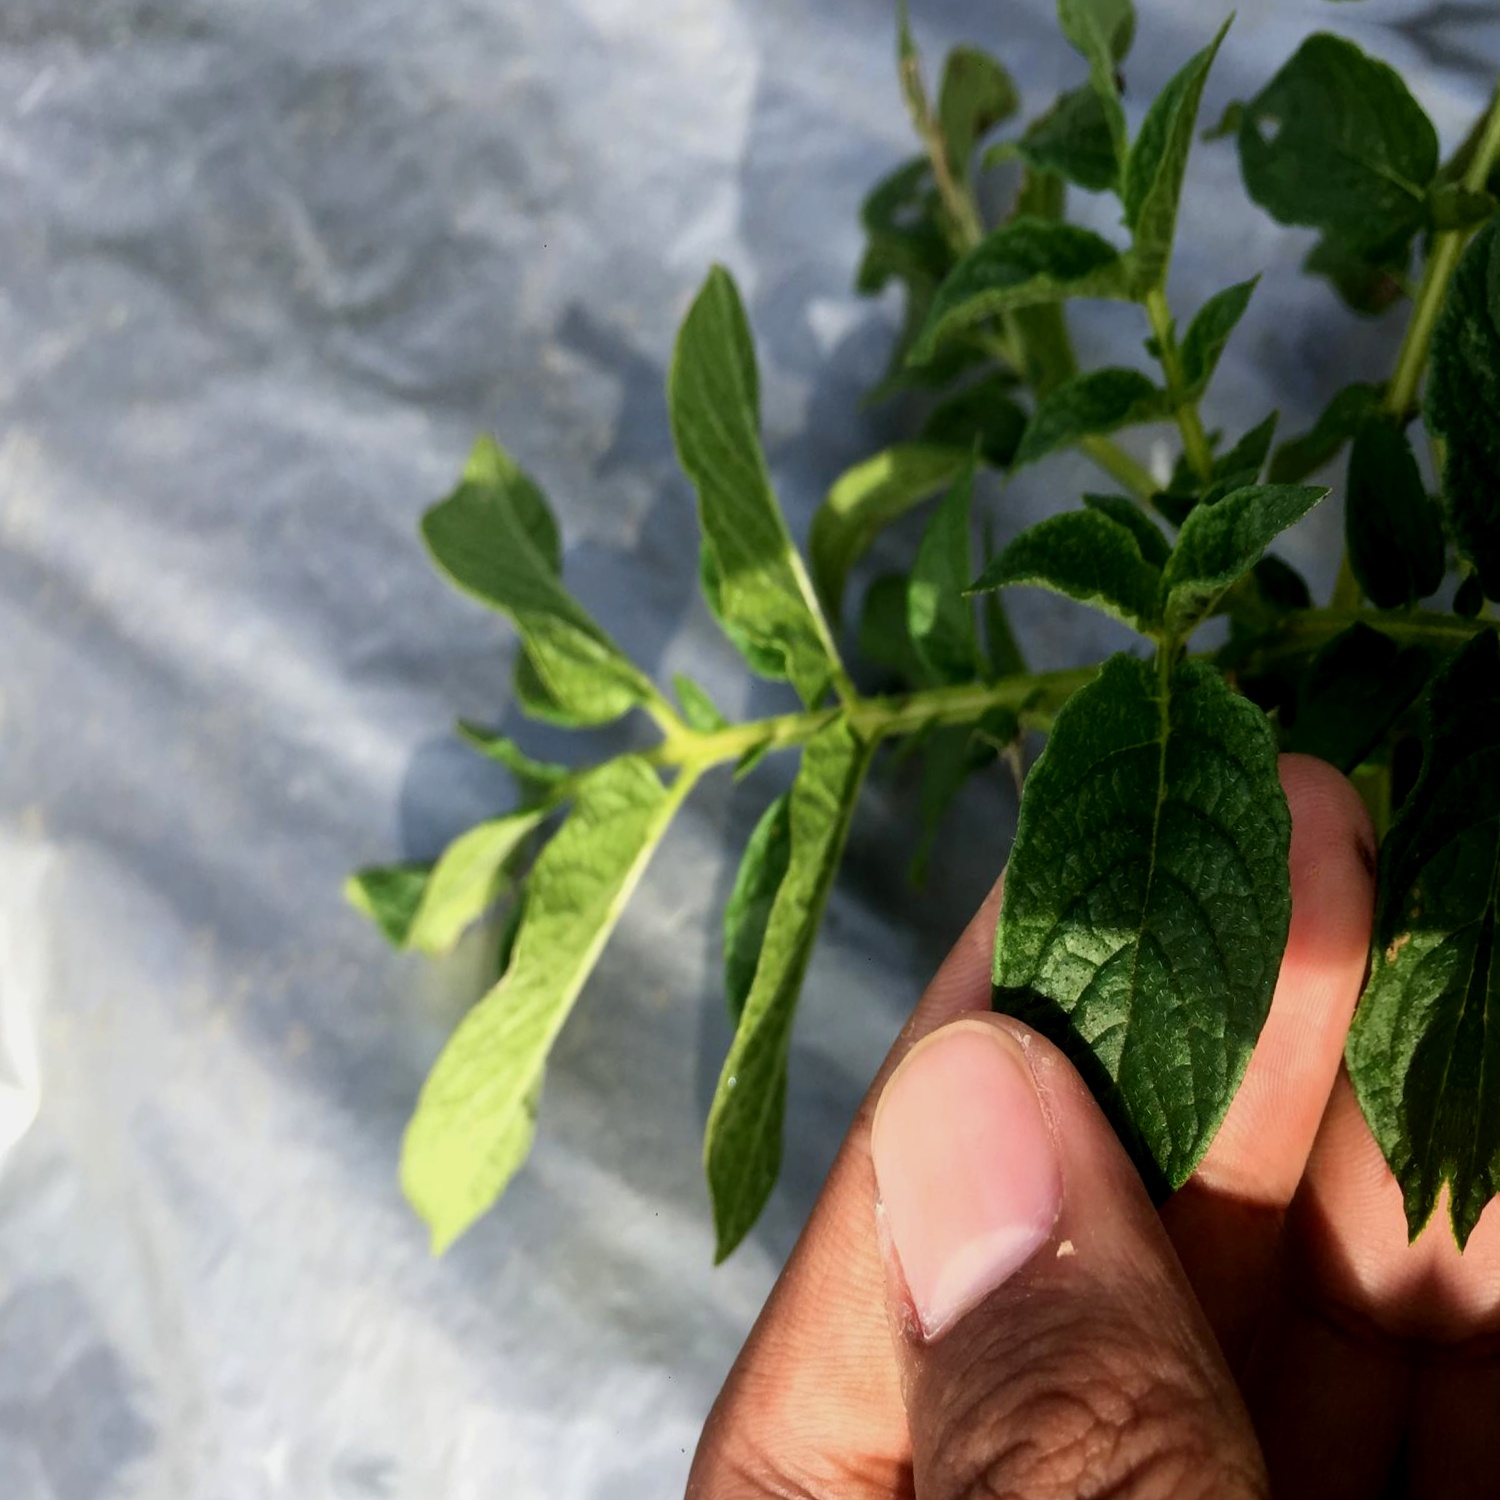
Etiqueta: Virus